Microraptor

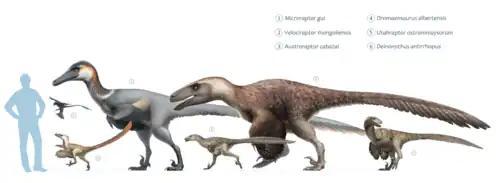
Size of "Microraptor" (1) compared with other dromaeosaurs

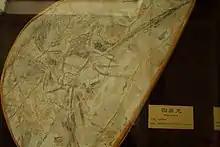
Specimen in the Shandong Tianyu Museum of Nature

The cladogram below follows a 2012 analysis by paleontologists Phil Senter, James I. Kirkland, Donald D. DeBlieux, Scott Madsen and Natalie Toth.